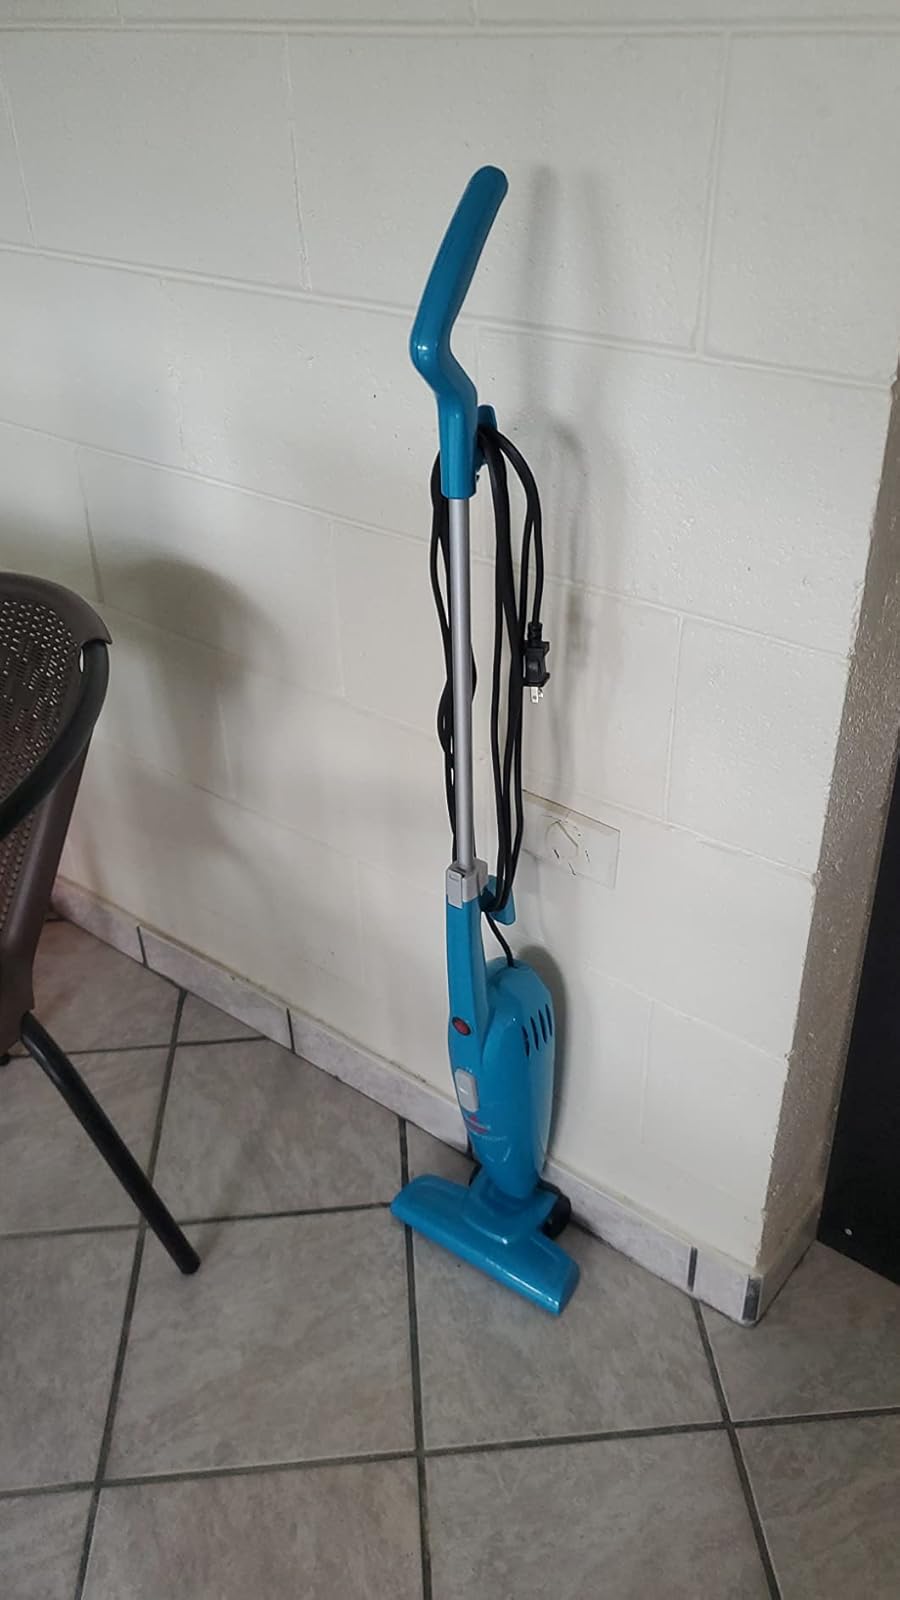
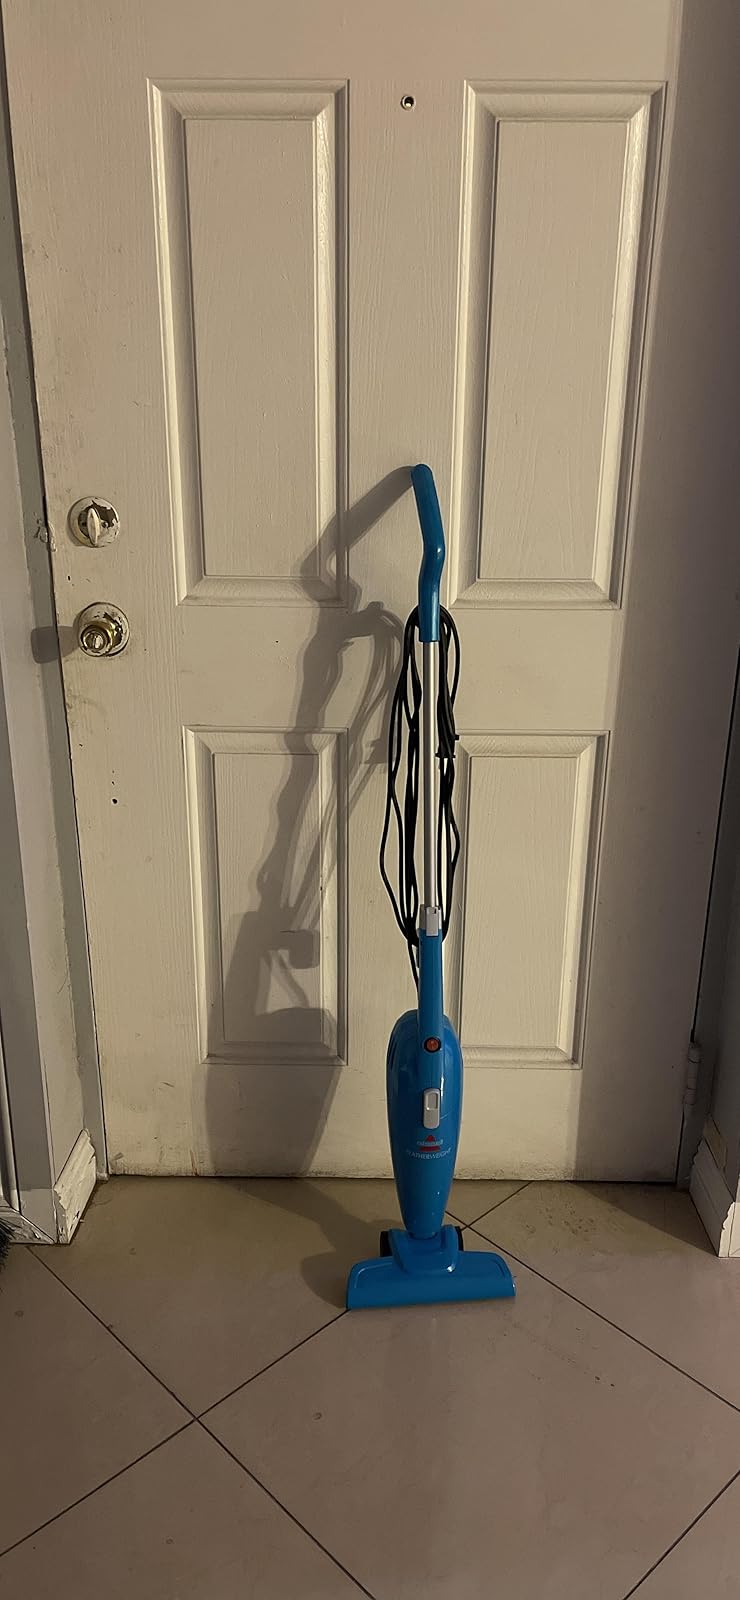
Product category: items_vacuum
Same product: yes